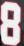
Number: 8